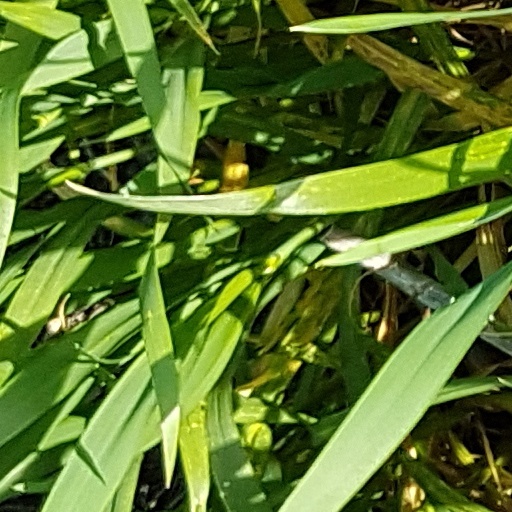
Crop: wheat